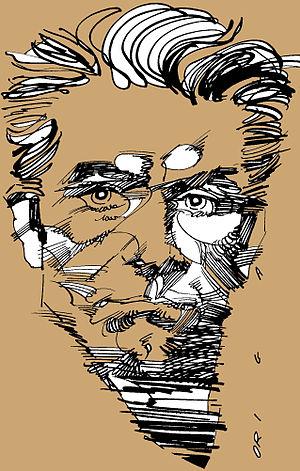
Frank Frazetta, né le 9 février 1928 à Brooklyn et mort le 10 mai 2010 d’une attaque cardiaque en Floride, est l’un des artistes américains les plus influents de la science-fiction et de la fantasy.